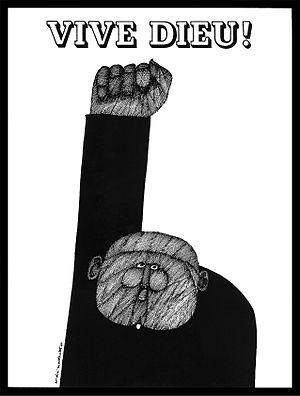
Vive Dieu (1967)
André Montpetit, surnommé Arthur, est un dessinateur, graveur, affichiste et auteur de bande dessinée québécois né le 20 mars 1943 à Montréal et mort le 30 octobre 2012 dans la même ville. Il fut l'un des membres fondateurs du Chiendent, premier groupe de bédéistes québécois, à l'origine du renouveau de la bande dessinée québécoise en 1968. Il participa également aux activités de Fusion des arts, collectif d'artistes de disciplines multiples qui s'est employé, dans les années 1960 et 1970, à questionner le rapport entre l'art et la société.